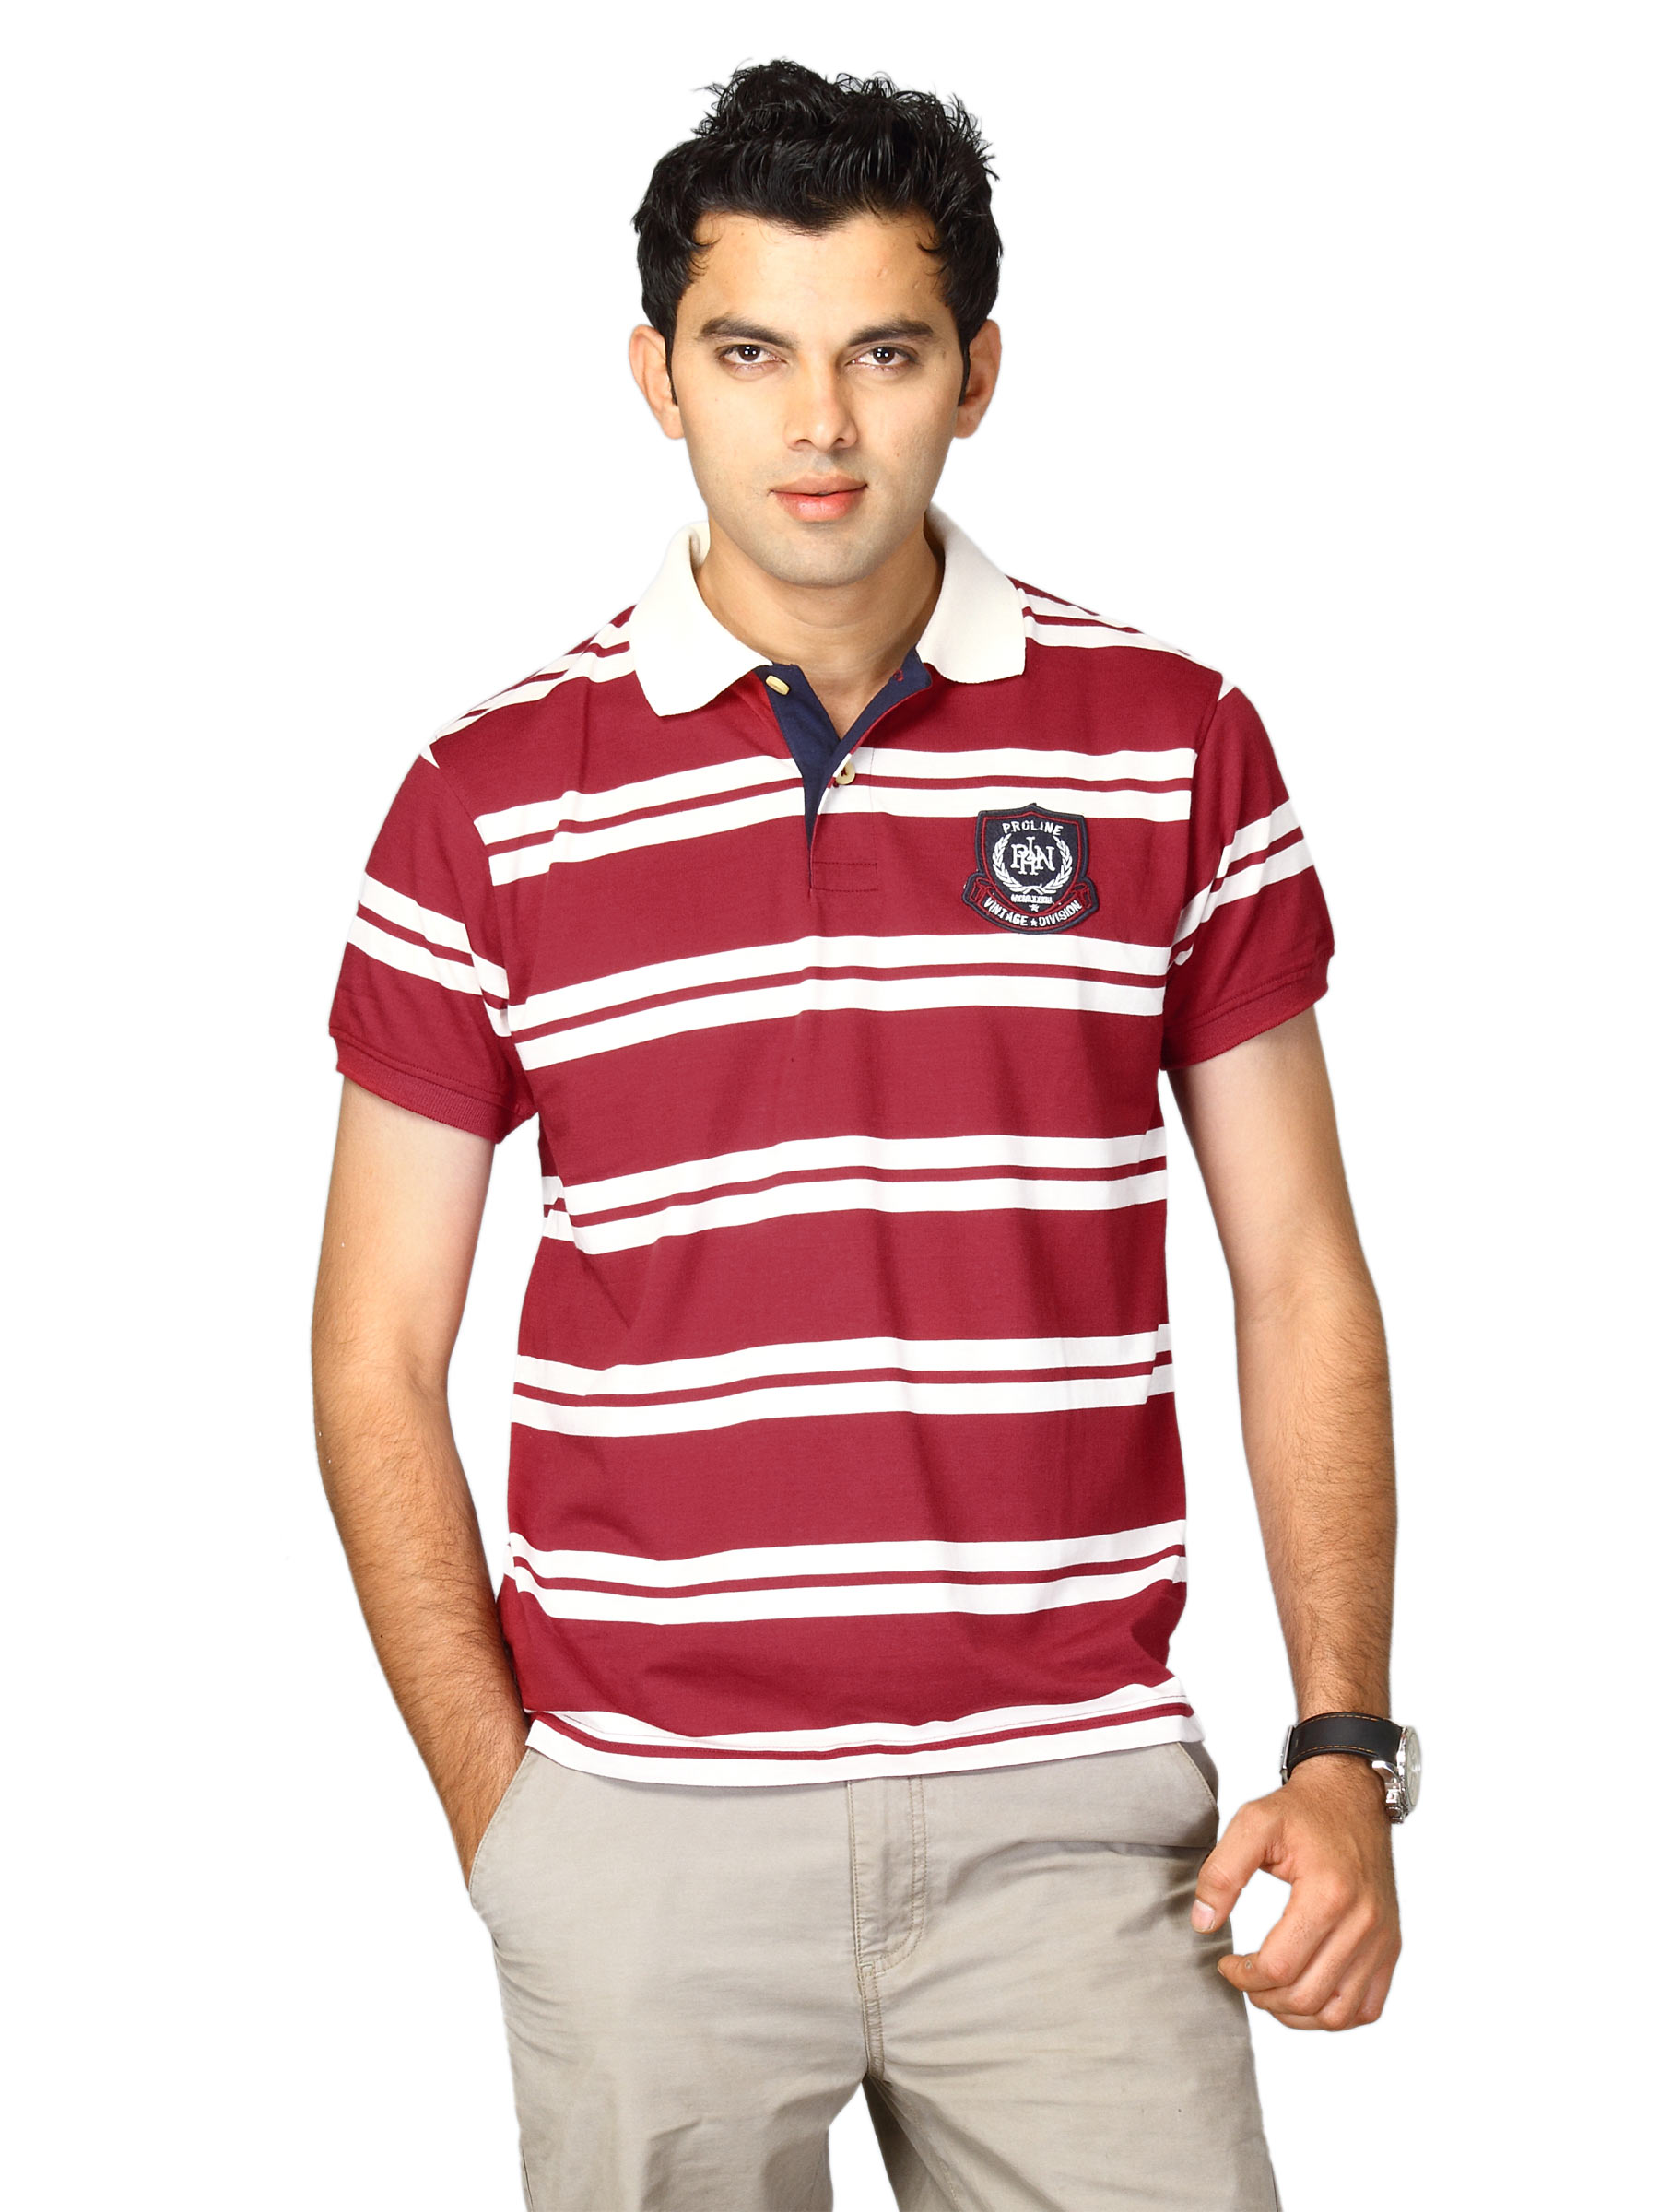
Proline Men Red & White Striped Polo T-shirt
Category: Apparel / Topwear / Tshirts
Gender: Men
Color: Red
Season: Fall 2011
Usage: Casual